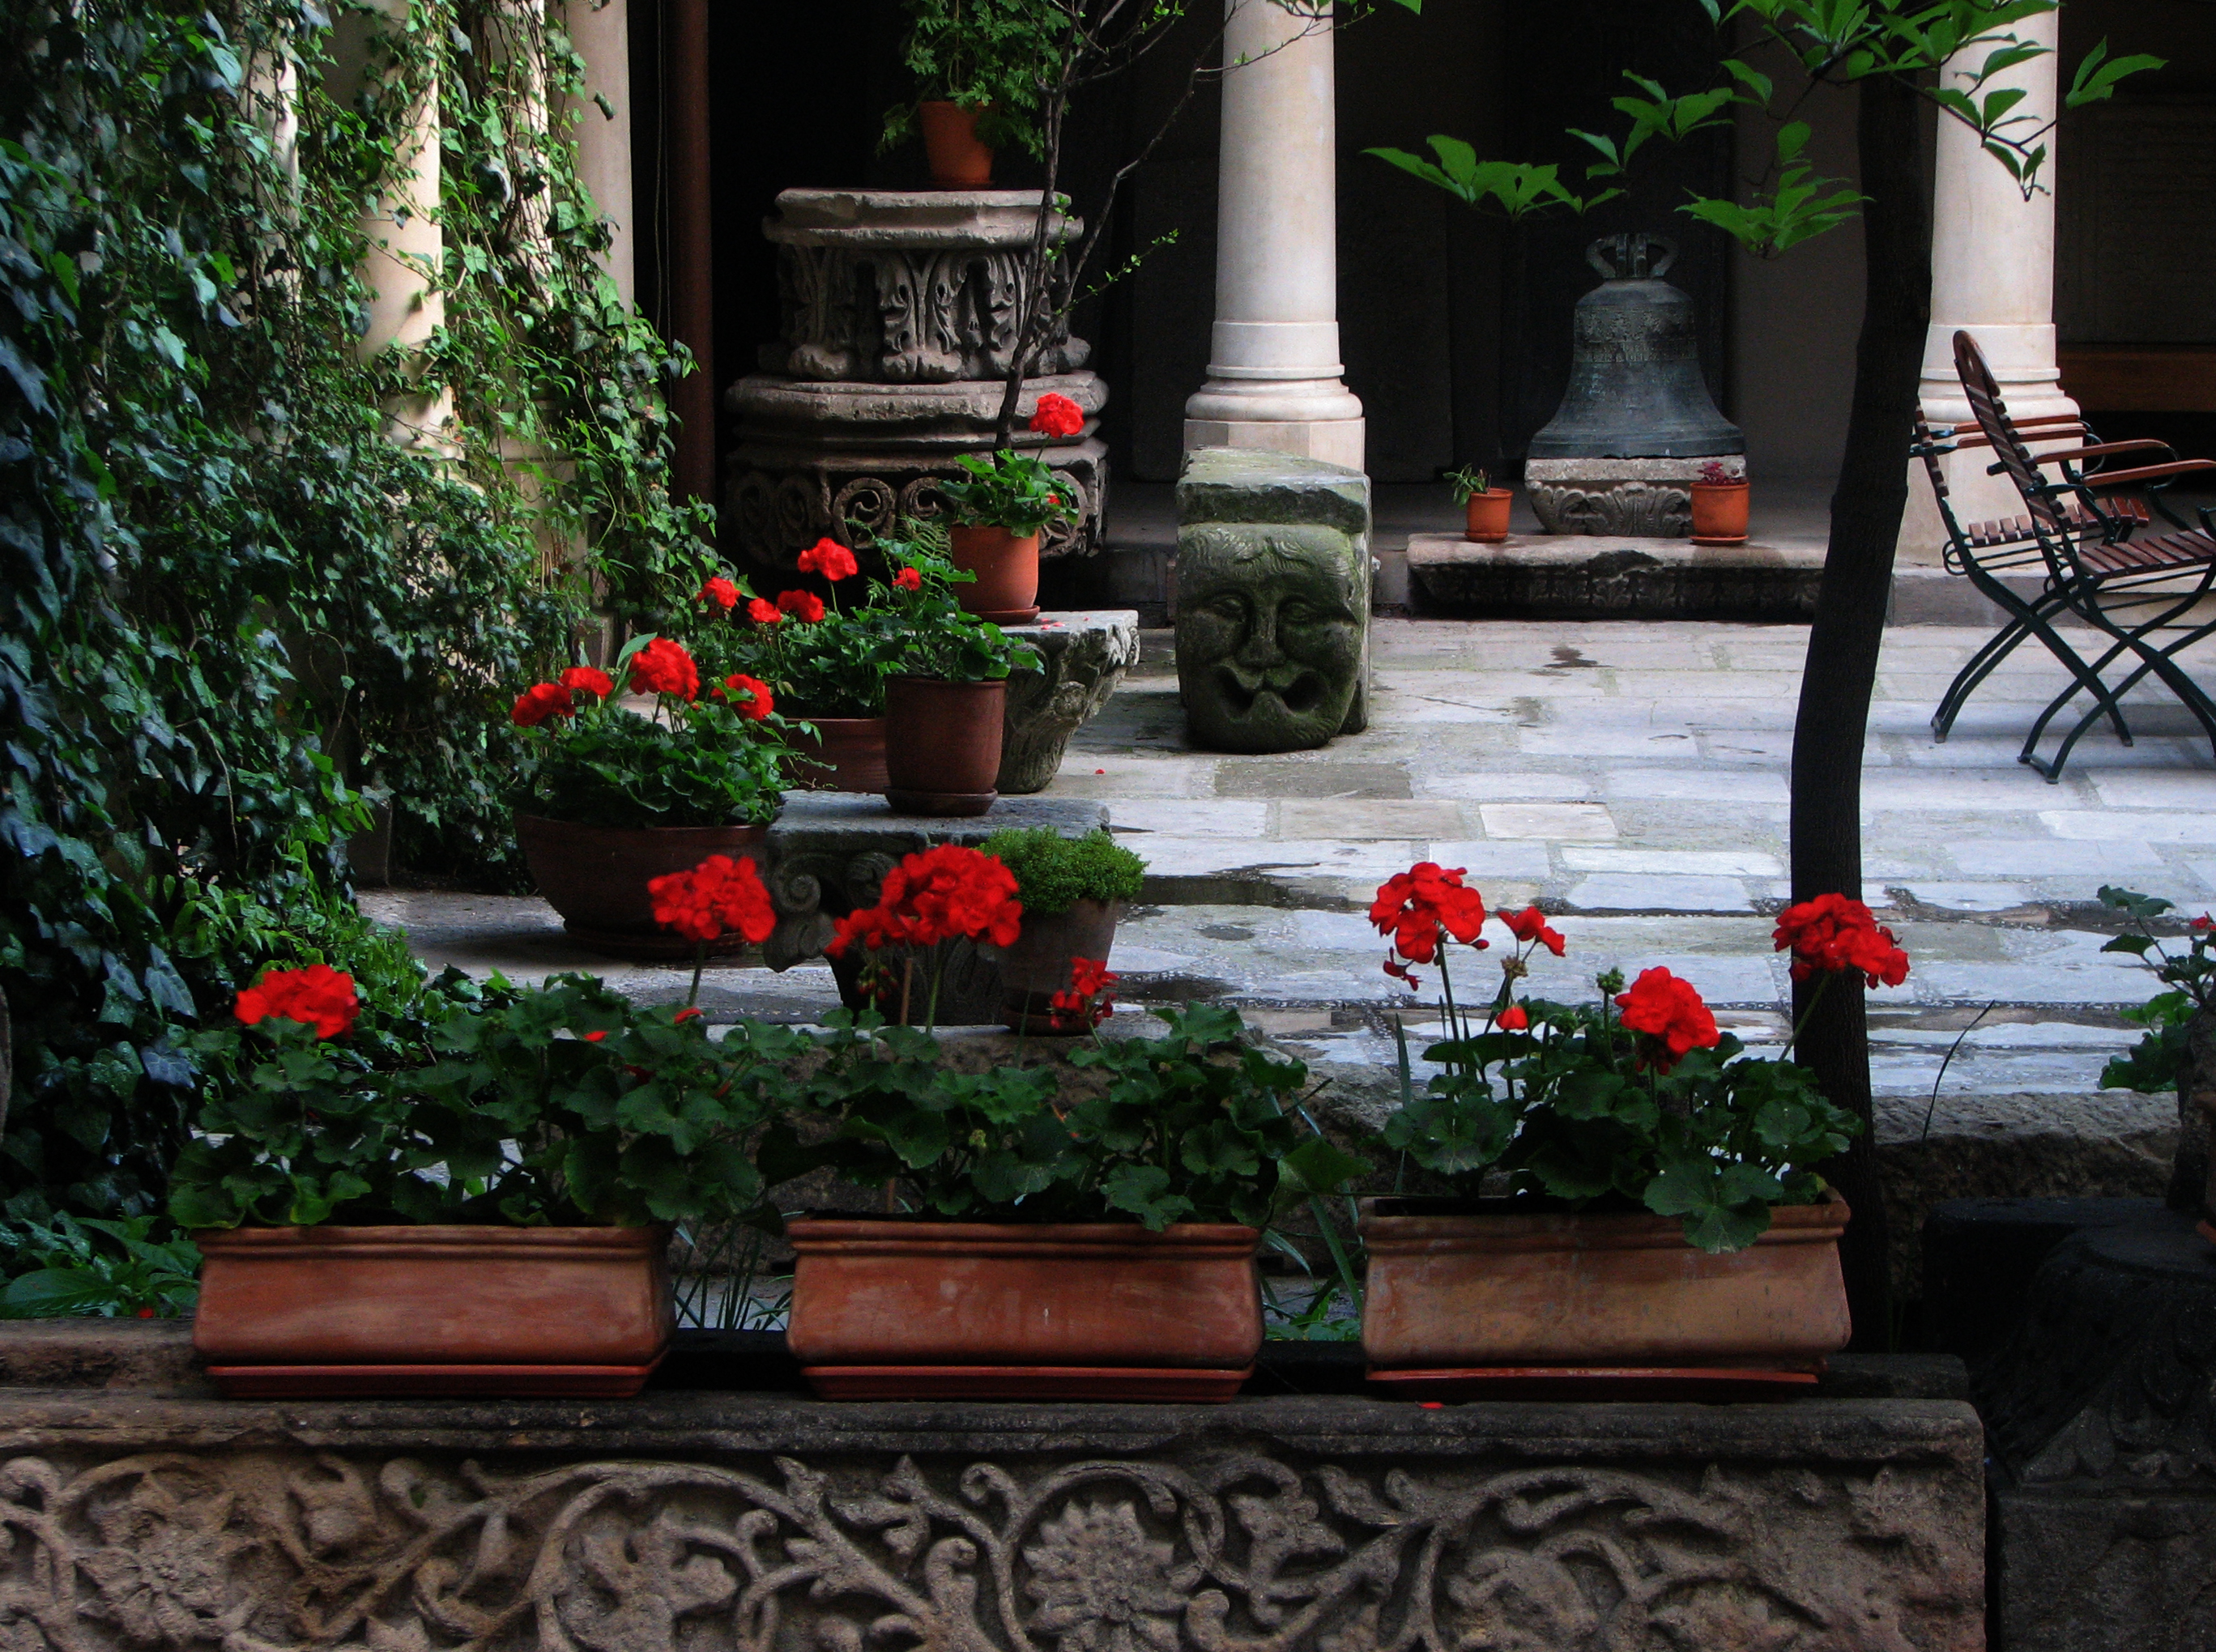
architecture, plant, photography, flower, building, photo, europe, red, backyard, religion, botany, church, garden, christian, flowers, photos, geranium, religious, de, courtyard, monastery, churches, iglesia, eglise, fotografie, christianity, romana, orthodox, eastern, yard, floristry, romania, bukarest, bucharest, rumania, roumanie, convent, bor, chiesa, biserica, arhitectura, orthodoxy, romanian, ortodoxa, ortodox, manastirea, manastire, ortodoxia, ortodoxie, ecclesiastical, bisericeasc, cladire, edificiu, bucuresti, curte, centrulvechi, lipscani, stavro, flori, stavropoleos, brancovenesc, bucarest, rumana, muscate, muscata, cre tinism, cre tin